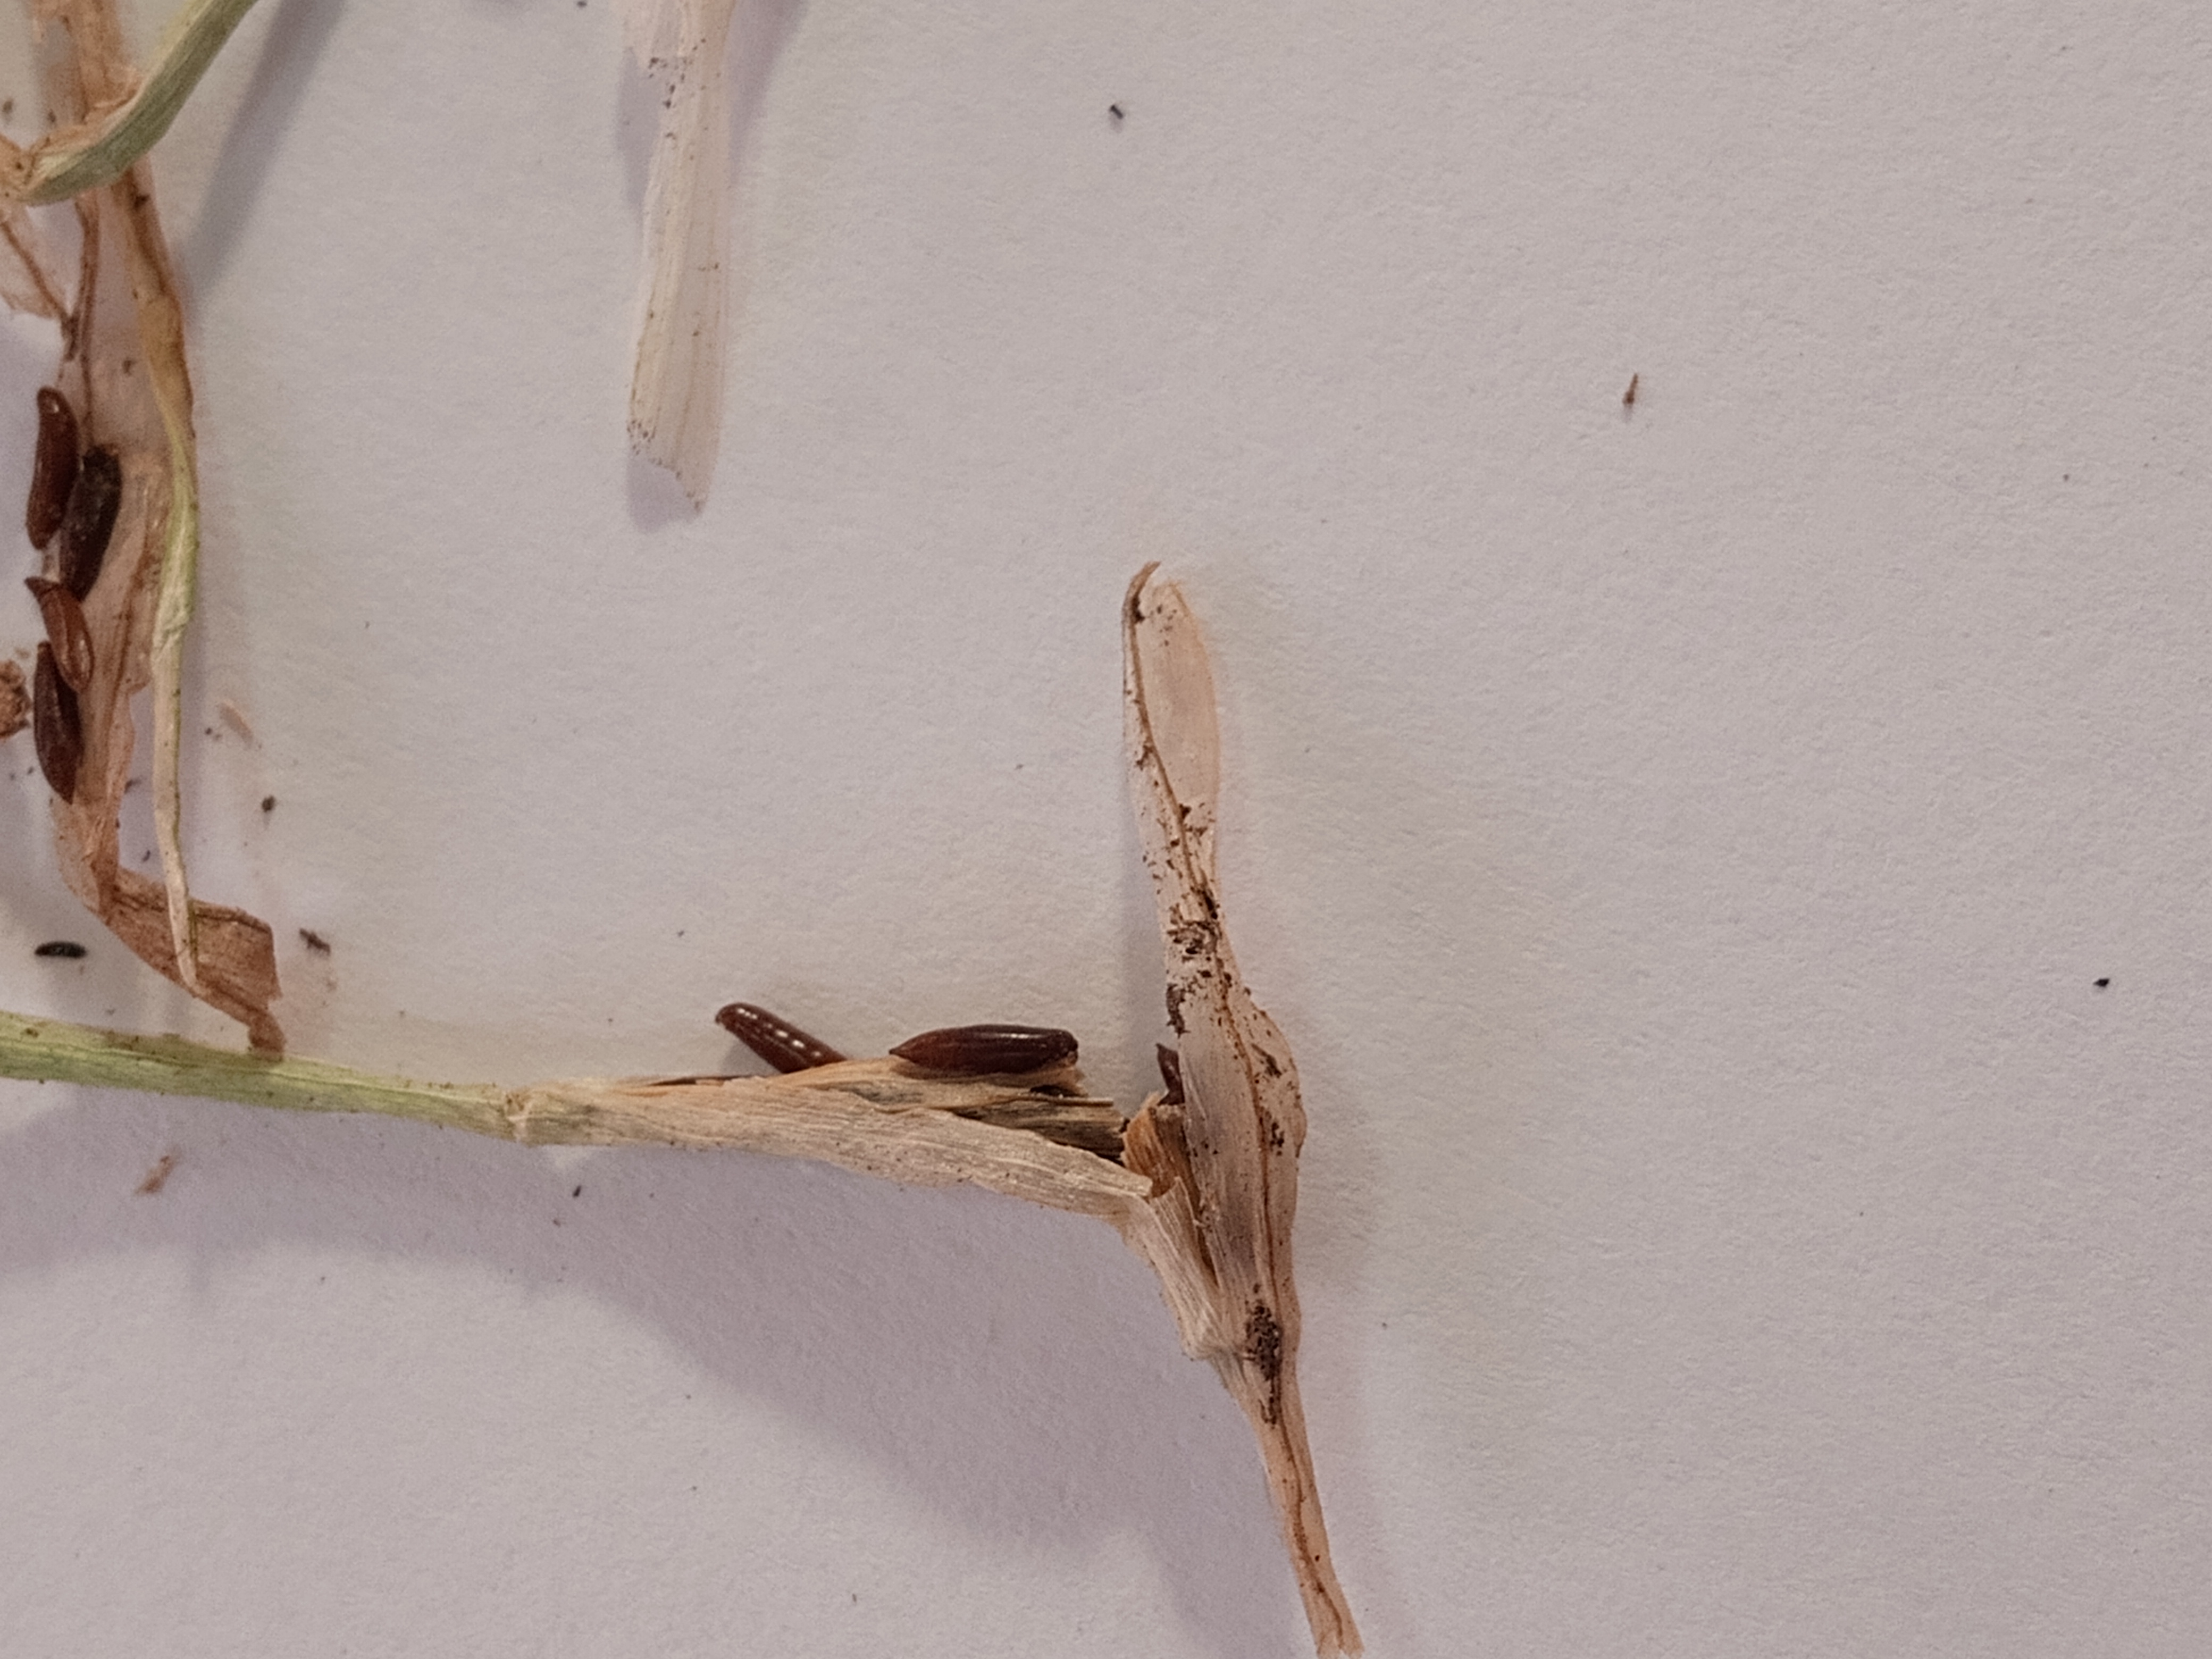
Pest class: hessian_fly